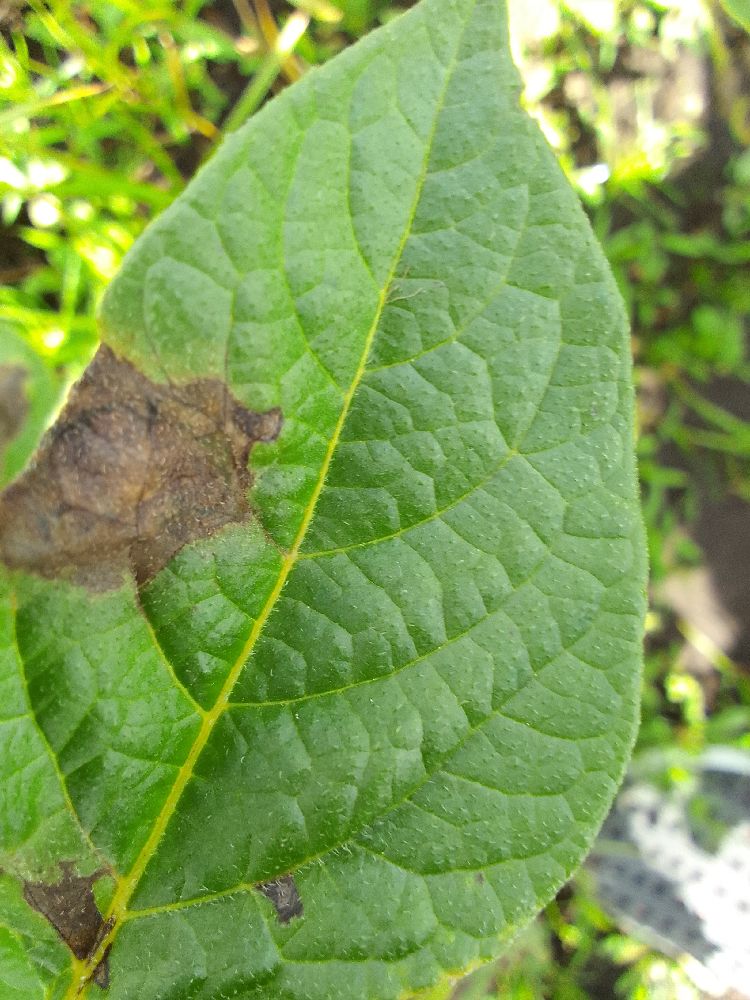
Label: Late blight